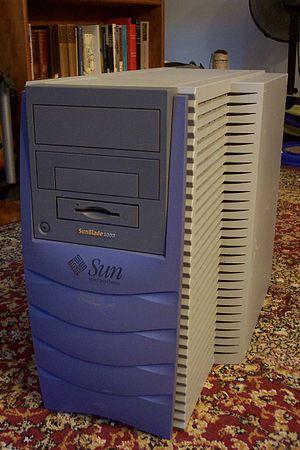
Sun Blade est une série des stations de travail UNIX et des serveurs produites par Sun Microsystems.